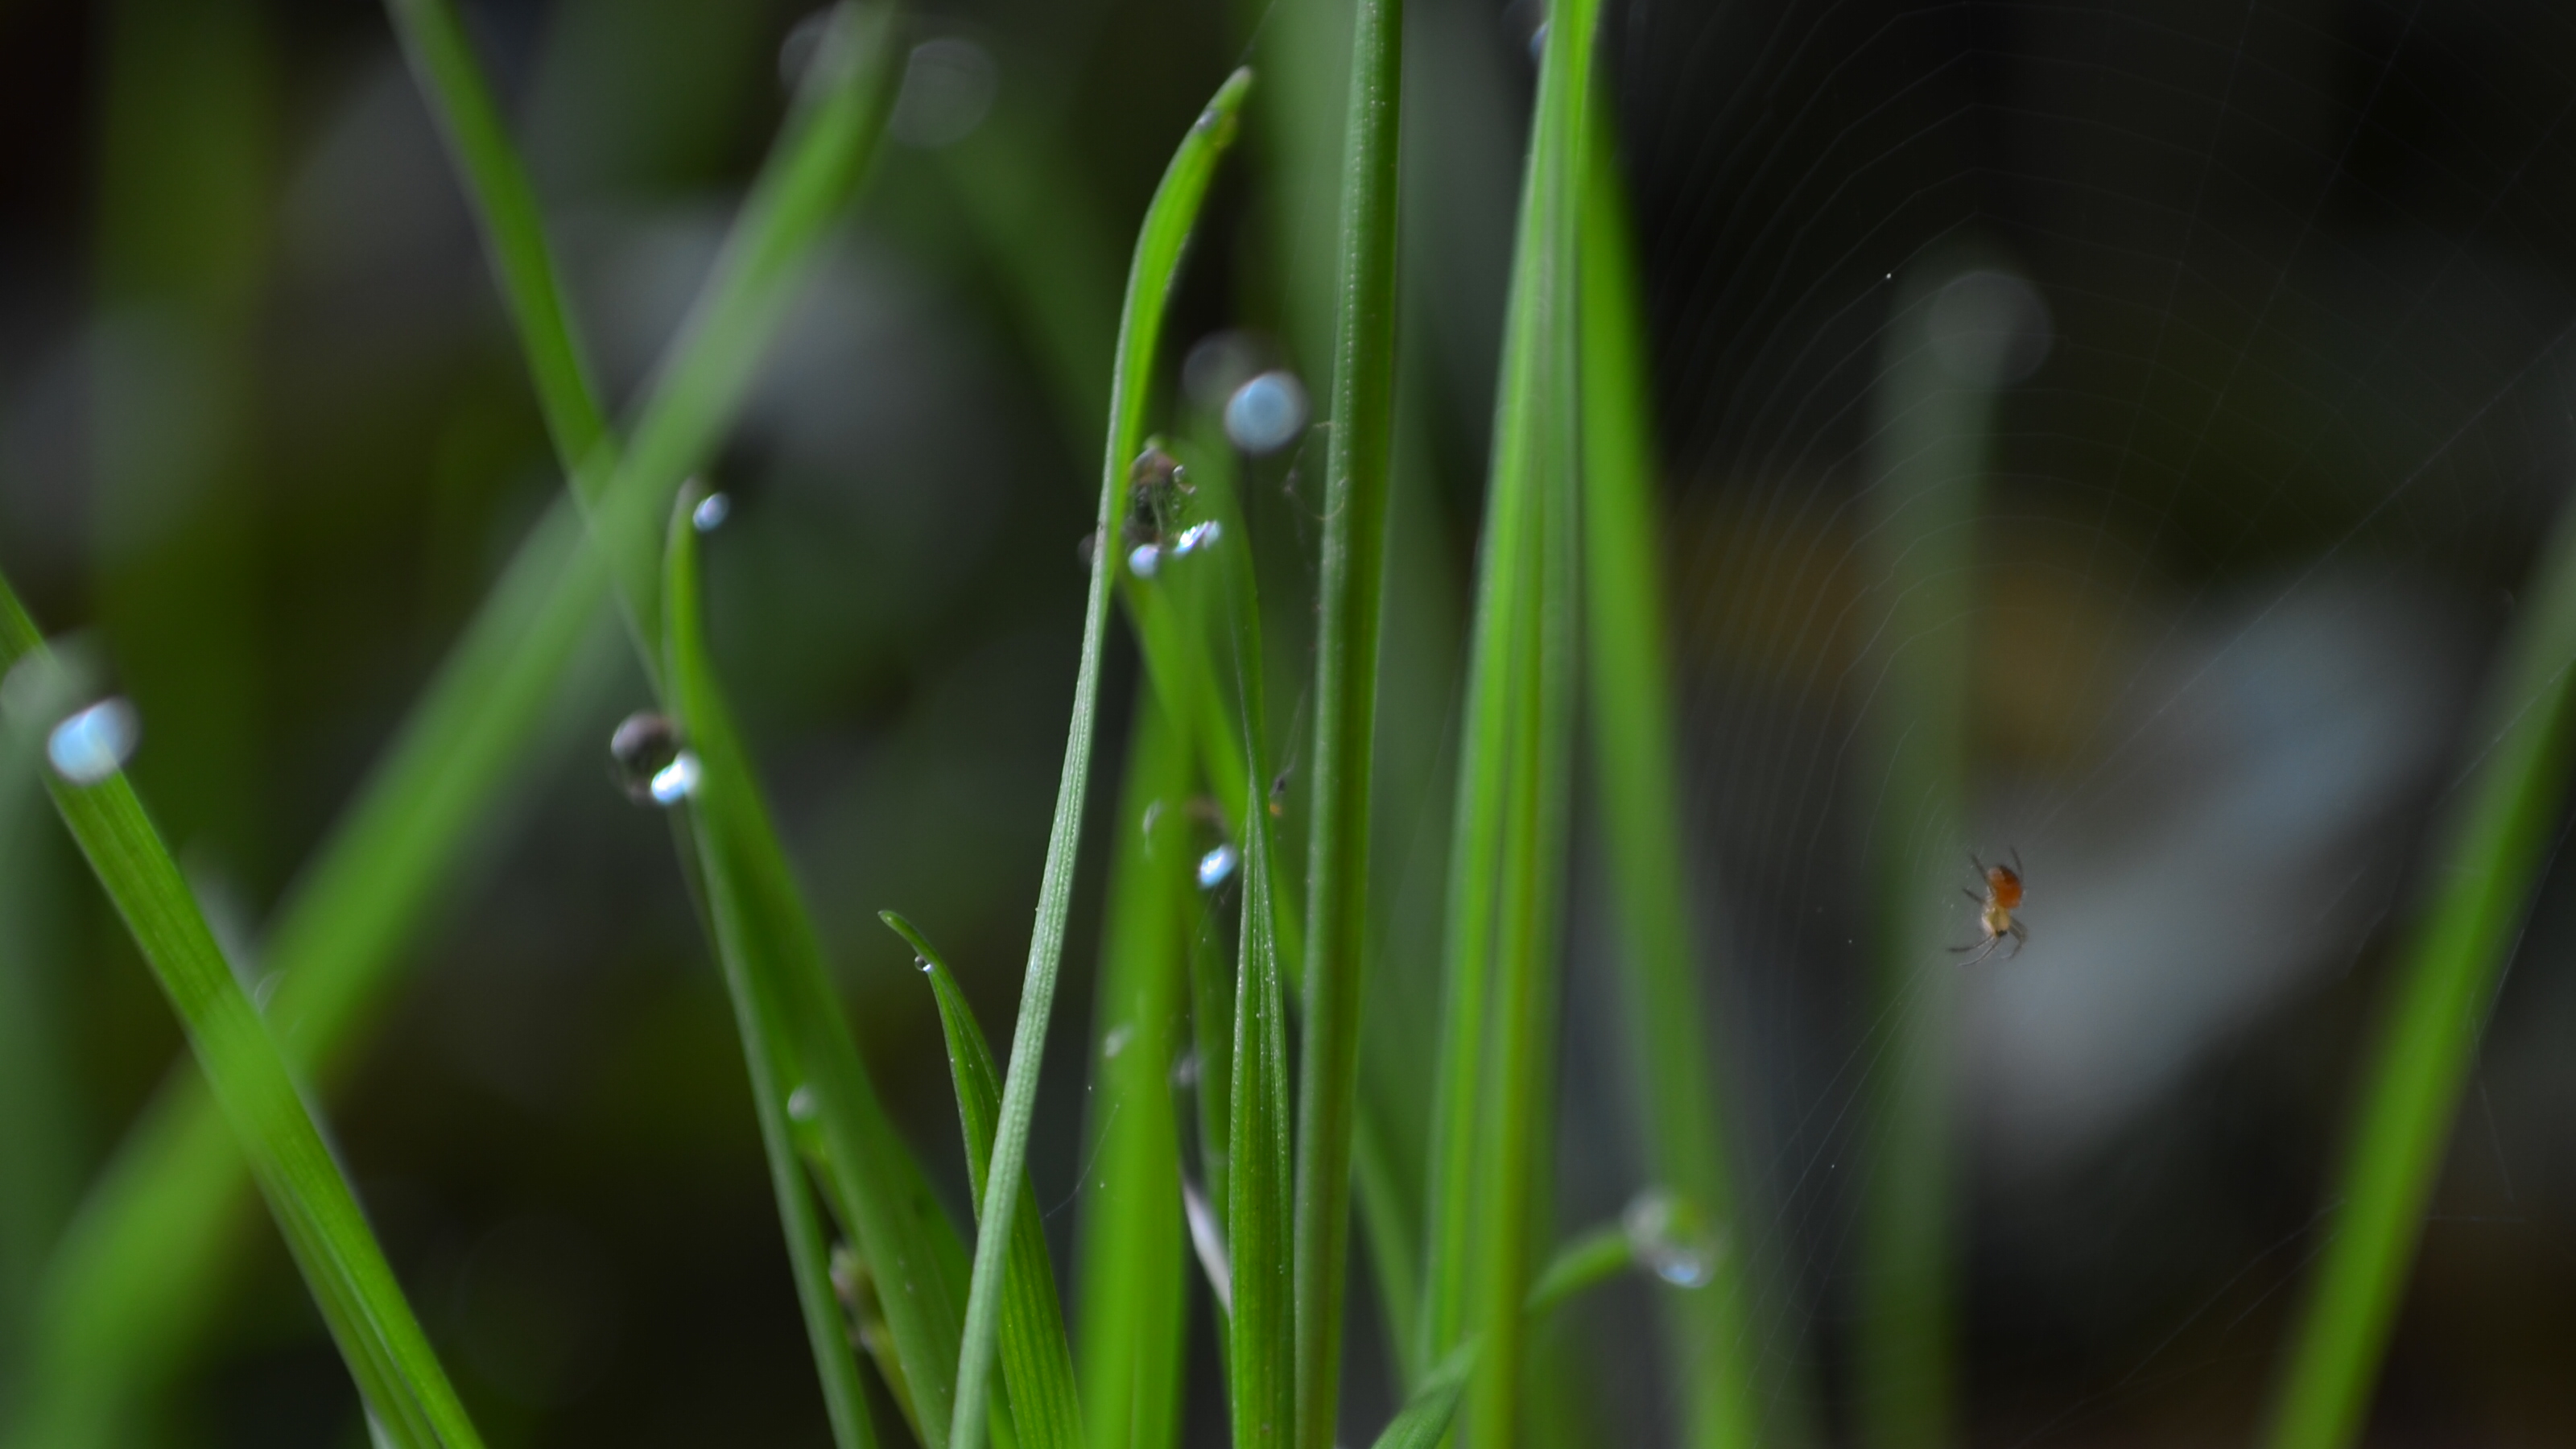
water, nature, grass, drop, dew, plant, lawn, photography, meadow, sunlight, leaf, flower, green, flora, close up, moisture, macro photography, grass family, plant stem